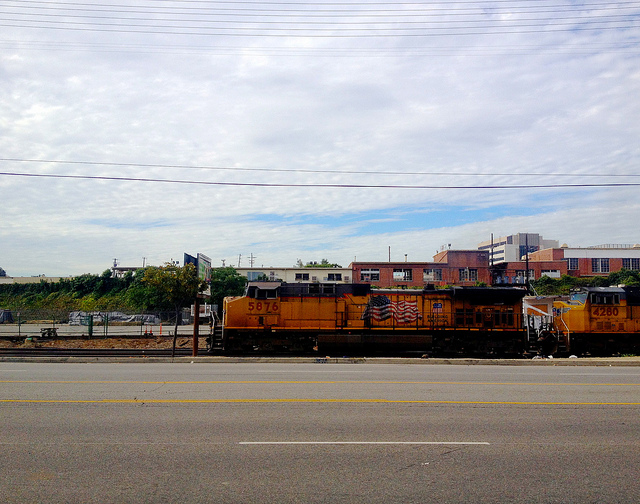
a train on a train track with a sky background

A large train on a track near a road.

A train traveling down train tracks next to a road.

two train engines ready to leave the station

A big yellow train travelling by a road.